Ming Great Wall

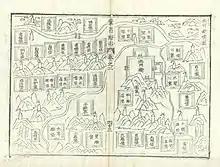
1688 map of Ming dynasty fortresses around Taozhou (present-day Xincheng Town, Lintan County)

The deterioration of the Ming military position in the steppe transitional zone gave rise to nomadic raids into Ming territory, including the crucial Ordos region, on a level unprecedented since the dynasty's founding. To solve this problem, the Ming could either go on the offensive and re-establish their positions in the steppe, or concede the transitional zones to the nomads and maintain a defensive and accommodative policy. Over the late 15th and 16th centuries, the choice between the two options became the subject of fierce debate in the Chinese court and dissension that was sometimes exploited by various political factions to get rid of the opposition. The decision to build the first major Ming walls was one of the outcomes of these debates as an acceptable compromise.